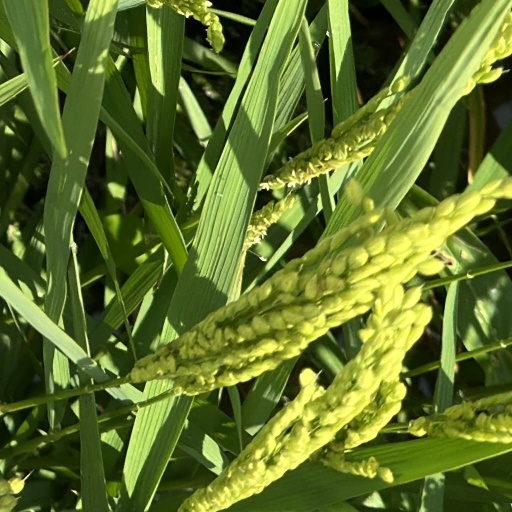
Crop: rice